Holy Magi Syro-Malabar Forane Church, Muvattupuzha

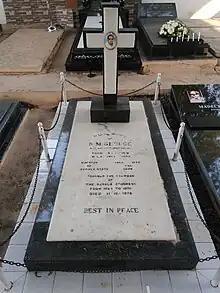
Tomb of K. M. George, founder of Kerala Congress, at Holy Magi Syro-Malabar Church, Muvattupuzha.

In the first quarter of 19th century after circuit to the northern region the king's administrators were returning to south in ‘Manchal’ accompanied by the pedestrian forces. When they reached Muvattupuzha it was getting dark. They had to reach Koothattukulam, the nearby inn for their stay. The team was upset for want of adequate lamps. Geevarghese Kathanar of Arakuzha Pittapillil family helped them by arranging torches made of dry coconut leaves. As an expression of gratitude for this, the ‘Adhikari’ recommended Achan to the king. Achan was invited to the palace and honoured with a ‘vadi and pidi’ (stick with a grip). Considering of goodwill of Kathanar, the king allotted some land for the construction of a church. On 27 July 1820, the ancient form of the present church, a small chapel, came into existence. With timely repairs, renewals and renovations the church attained its present growth. Apart from the native Christians who mainly hail from Arakuzha and Mylakompu Foranes, who are the majority of the church laity. Syrian Christian Achayans from Palai, Mannathoor, Veliyannoor, Nediyasala and other places migrated to this land and a powerful Syrian Catholic community made its roots there.